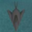
Label: airplane